Yeronga Fire Station

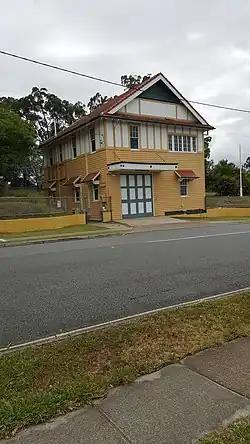
Building as of November 2018

Yeronga Fire Station is a heritage-listed former fire station at 785 Ipswich Road, Yeronga, City of Brisbane, Queensland, Australia. It was designed by architectural firm Atkinson and Conrad, and built in 1934 by contractor William Allen Miller. It is a two-storey timber structure adjacent to Yeronga Park, and originally housed the station facilities on the ground floor and a residence for the superintendent on the first floor, a combination typical for Brisbane fire stations of this era.